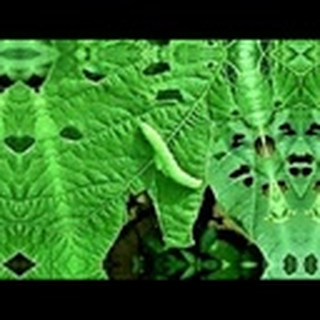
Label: cotton_army_worm